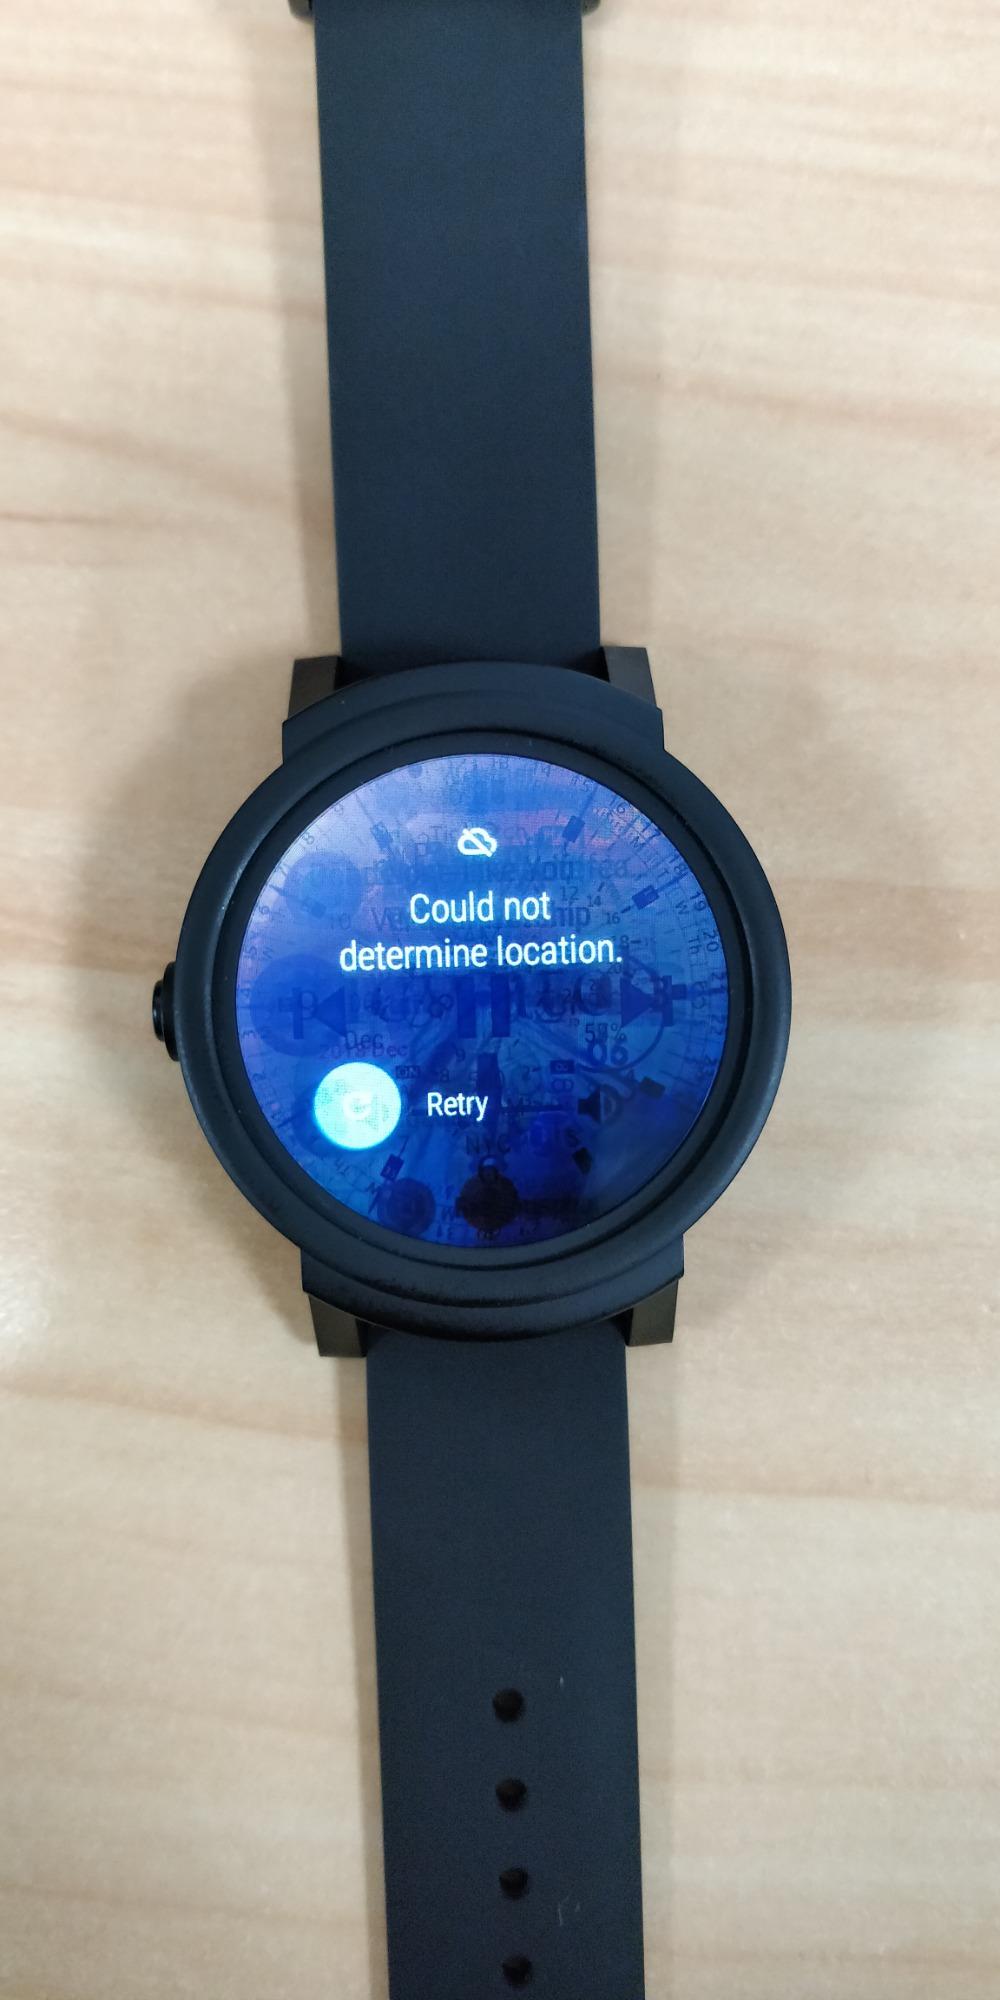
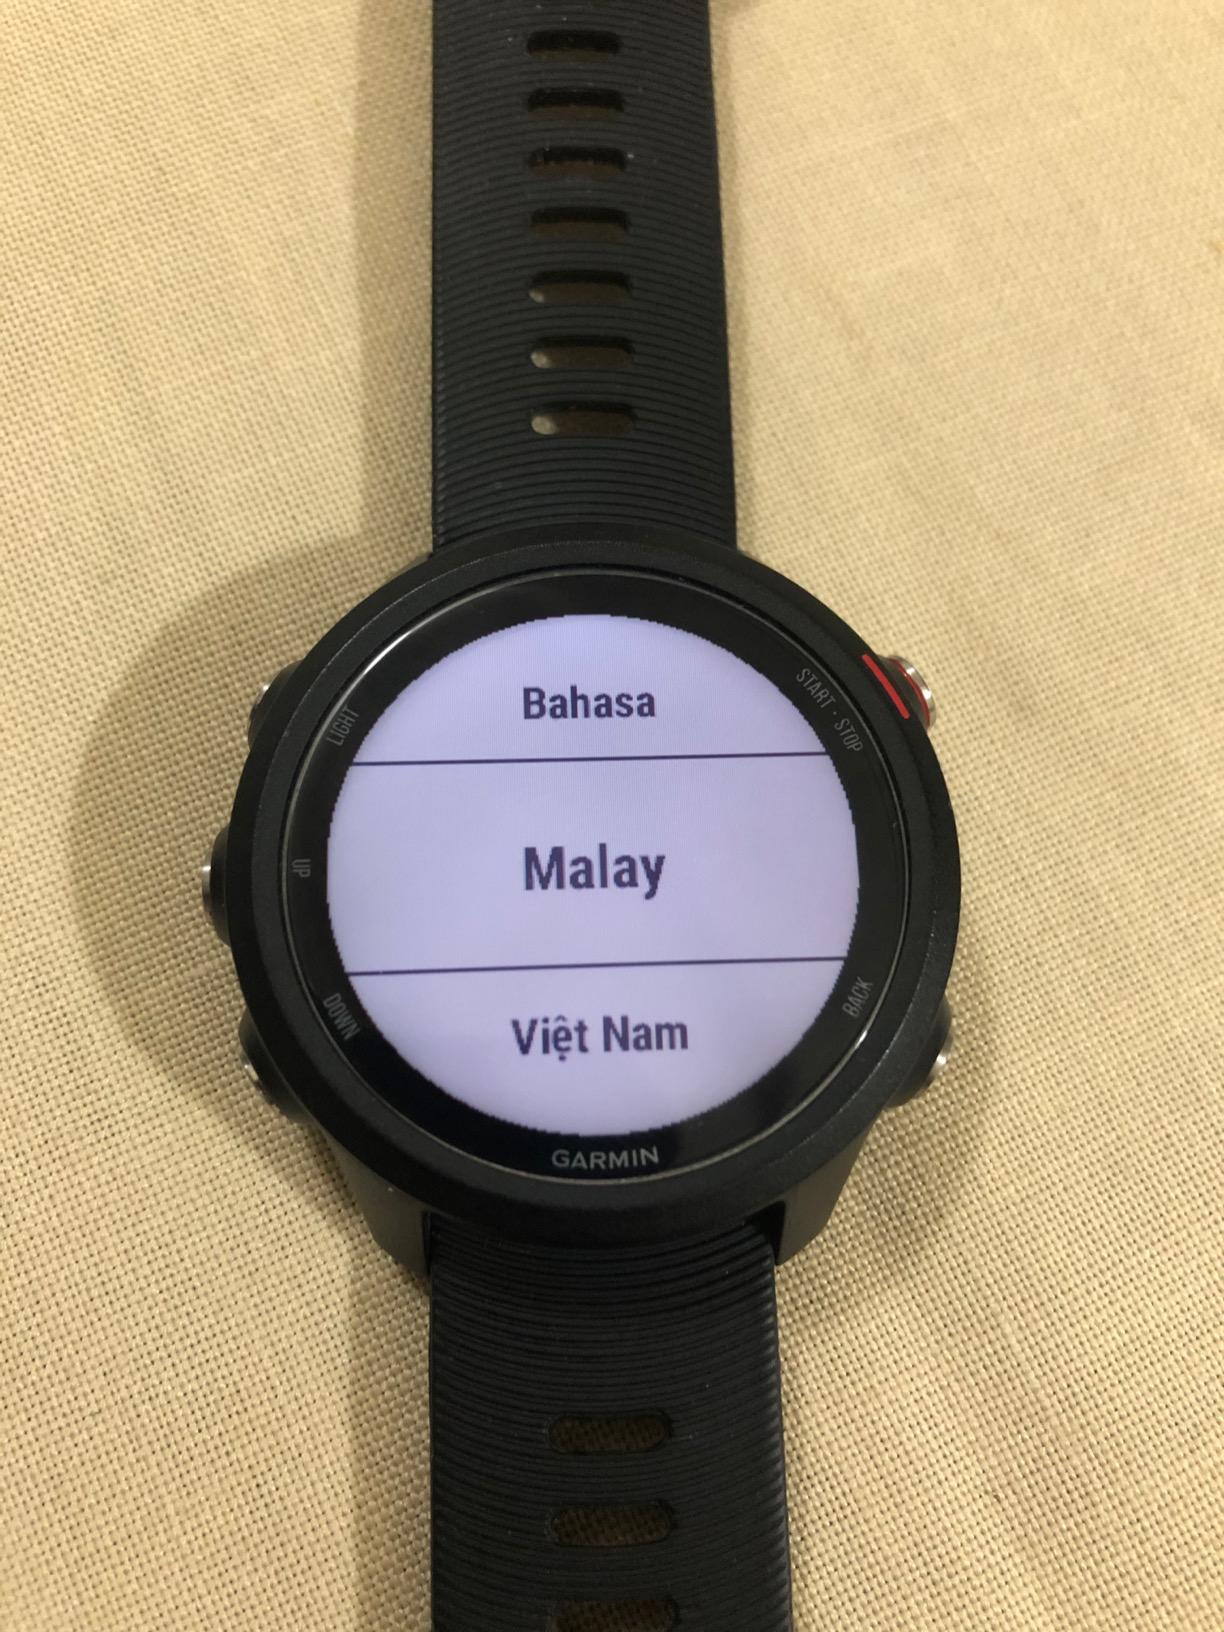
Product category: smartwatch
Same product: no